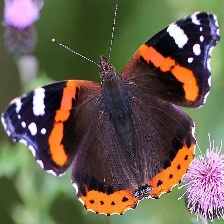
Species: RED ADMIRAL
Butterfly family (ImageNet category): admiral